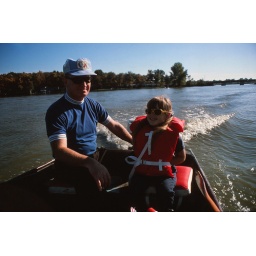
Grandpa and Christy in duck boat